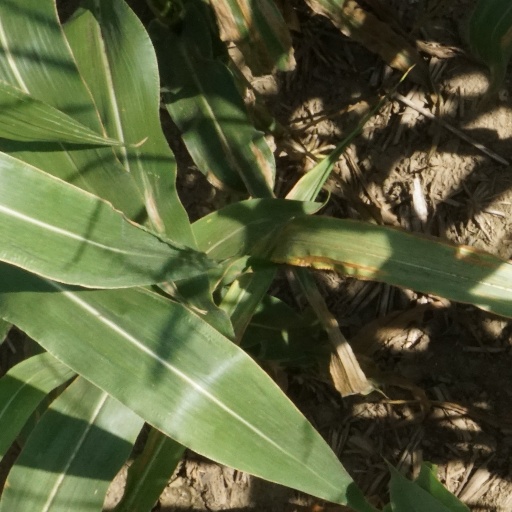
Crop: maize; corn